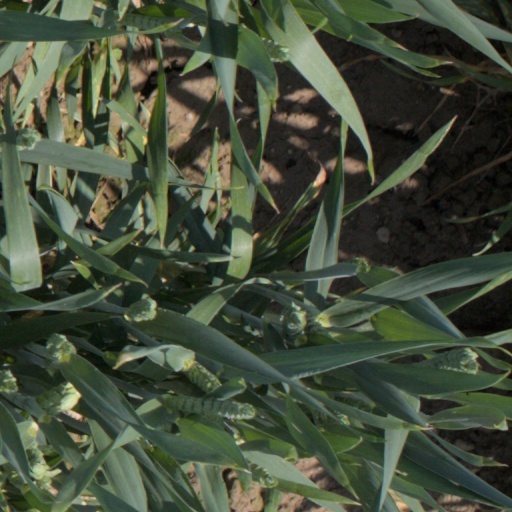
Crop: wheat